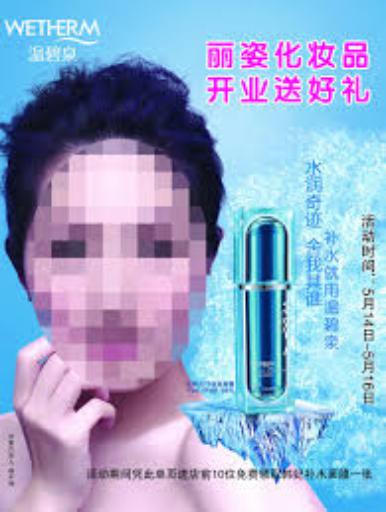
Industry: Necessities